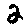
Label: 2